Thomas Springer

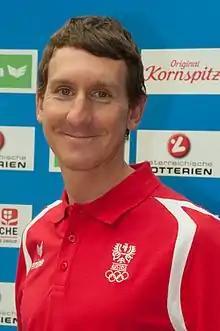
Springer in 2016

Thomas Springer (born 6 November 1984) is an Austrian triathlete. He competed in the men's event at the 2016 Summer Olympics.